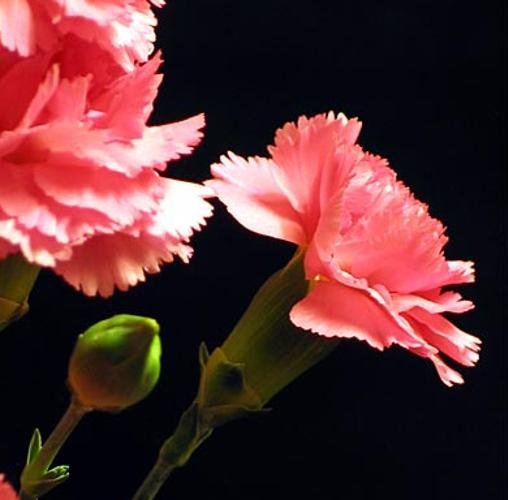
Label: carnation